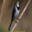
Label: bird